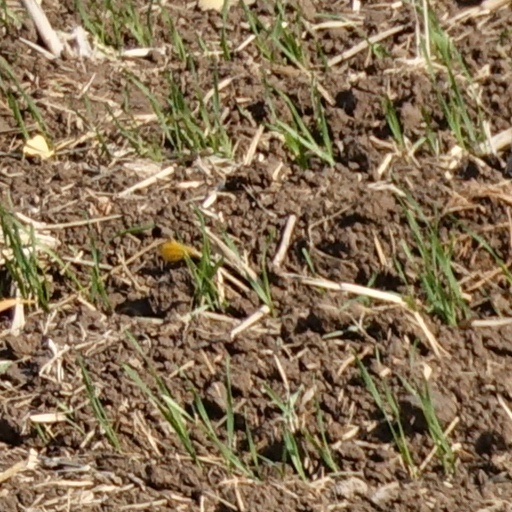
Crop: wheat